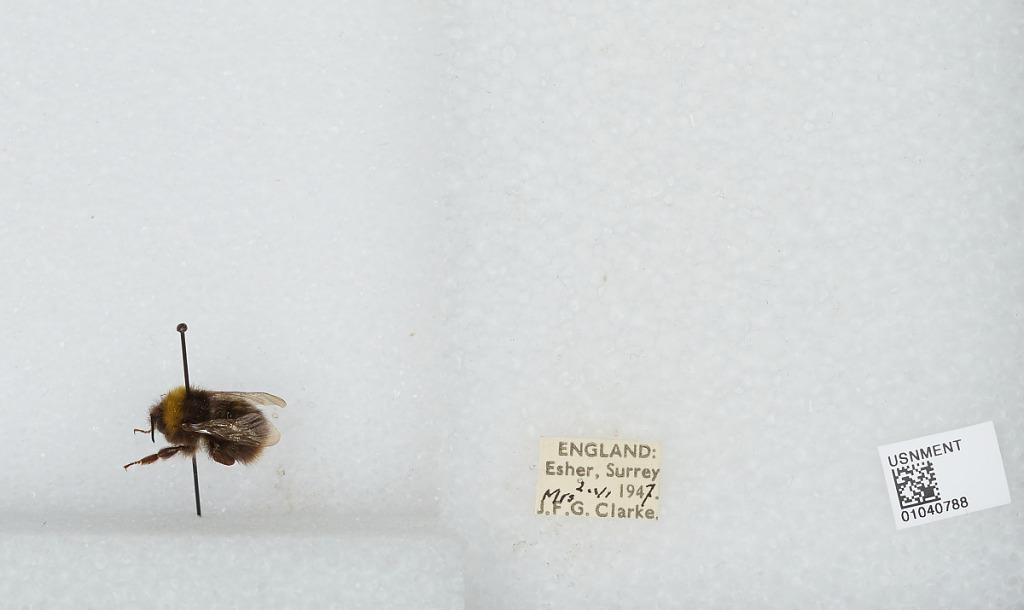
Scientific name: Bombus (Pyrobombus) pratorum (Linnaeus)
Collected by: J. Clarke
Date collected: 1947-6-2
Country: United Kingdom
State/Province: England
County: Surrey
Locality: Esher
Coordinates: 51.3691, -0.365